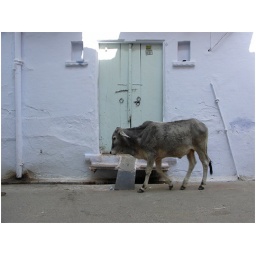
young calf in the street of udaipur, with light pastel blue and green house in the backdrop.